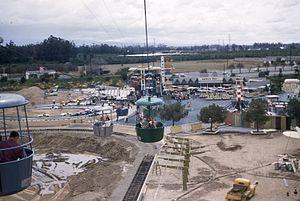
L'histoire des Studios Disney de 1950 à 1973 est marquée par le retour de la production des longs métrages d'animation semblables à ceux du « Premier Âge d'Or », avec en premier lieu Cendrillon, et par une importante diversification des productions du studio. Celui-ci s'engage dans les films en prises de vues réelles, avec acteurs, mais aussi dans la production d'émissions et séries télévisuelles. En dehors de l'activité de studio, l'entreprise entame aussi la construction d'un premier parc à thèmes en Californie au début des années 1950, Disneyland, puis un second en Floride à la fin des années 1960, le complexe de Walt Disney World Resort.